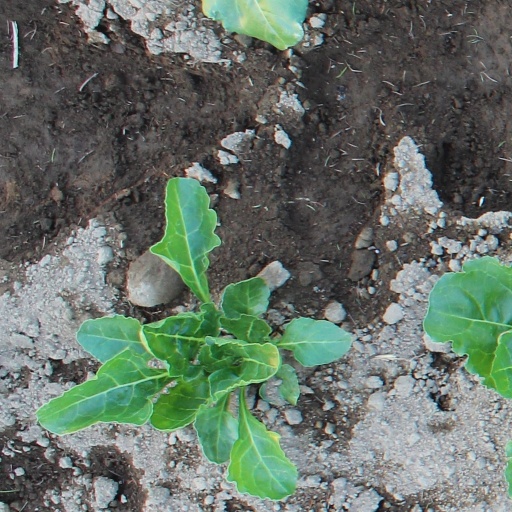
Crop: sugar beet